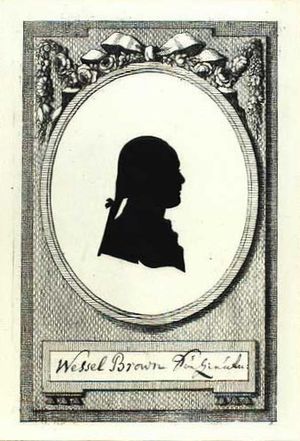
Peter Caspar Wessel Brown
Peter Caspar Wessel Brown. Silhouet af C. Limprecht.
Peter Caspar Wessel Brown var en dansk søofficer.